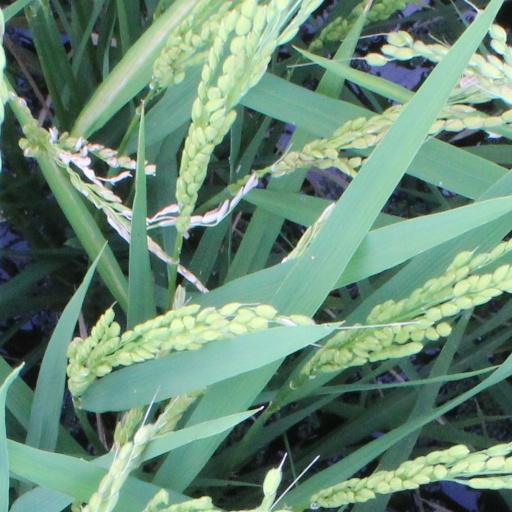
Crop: rice